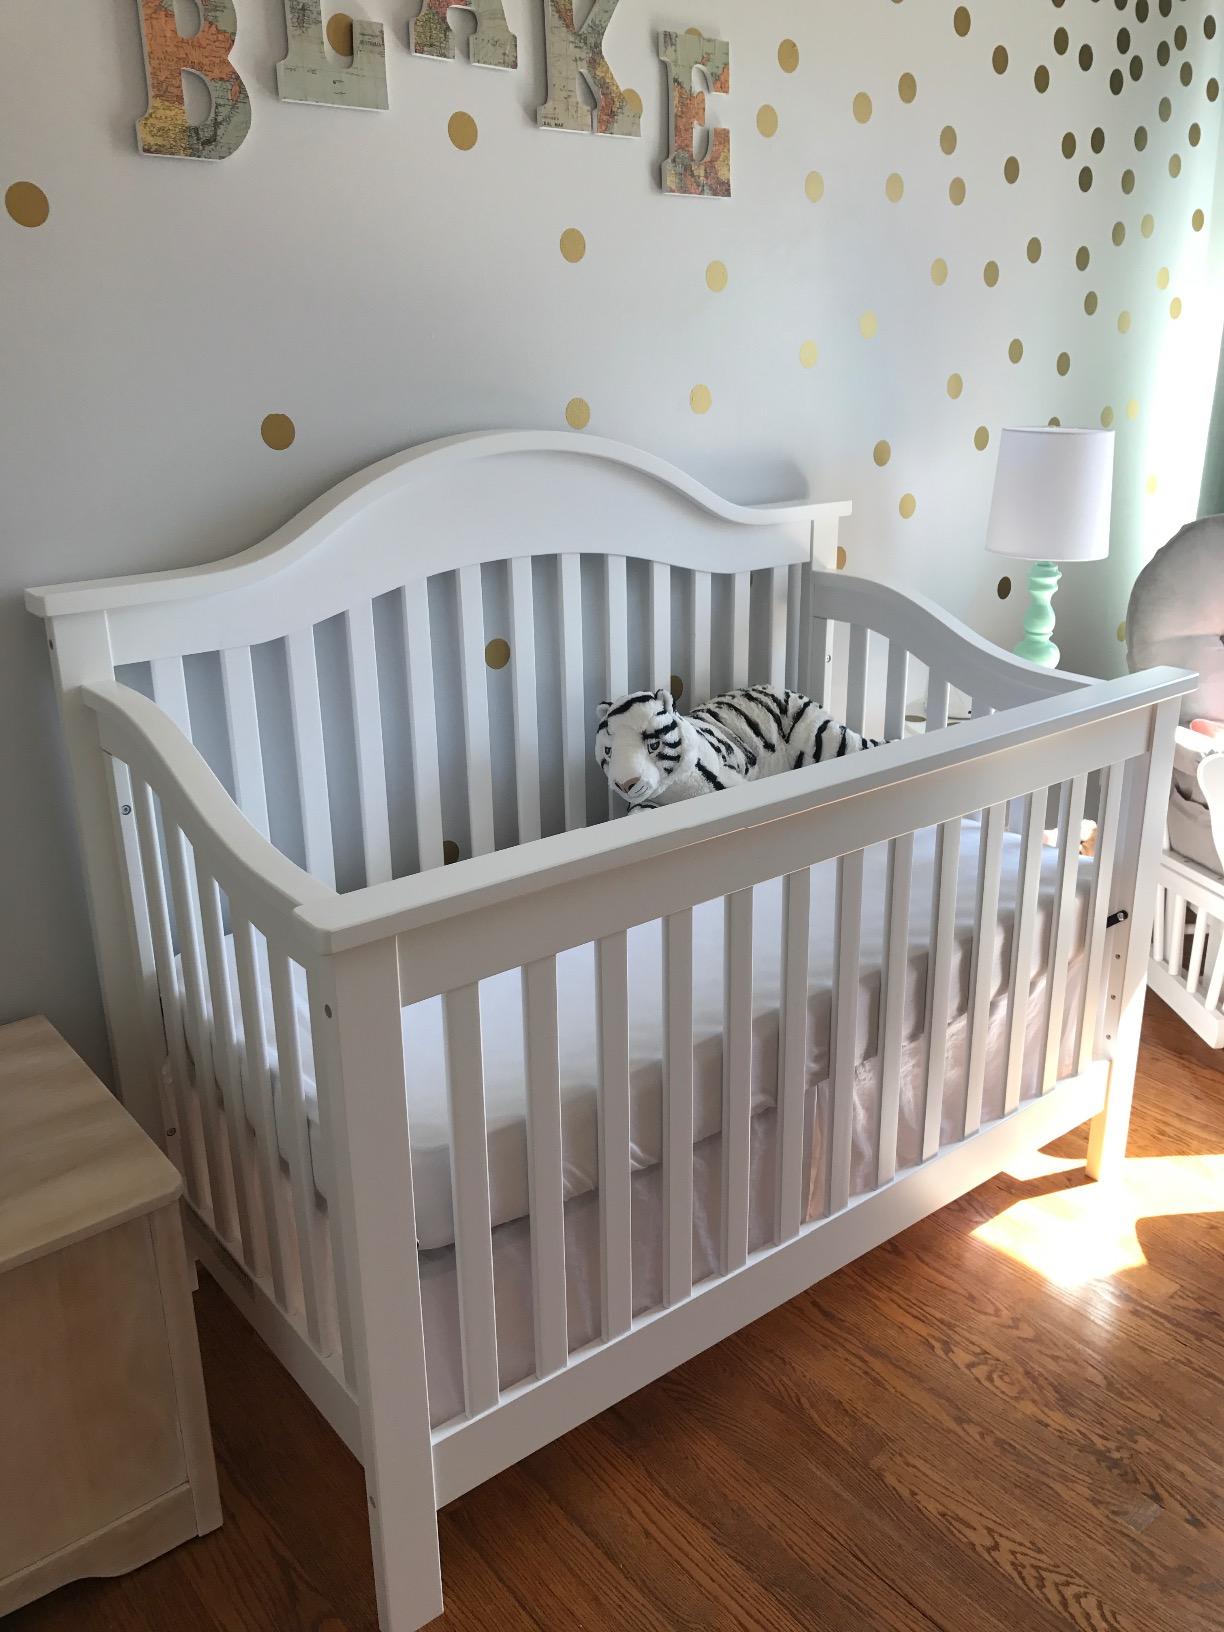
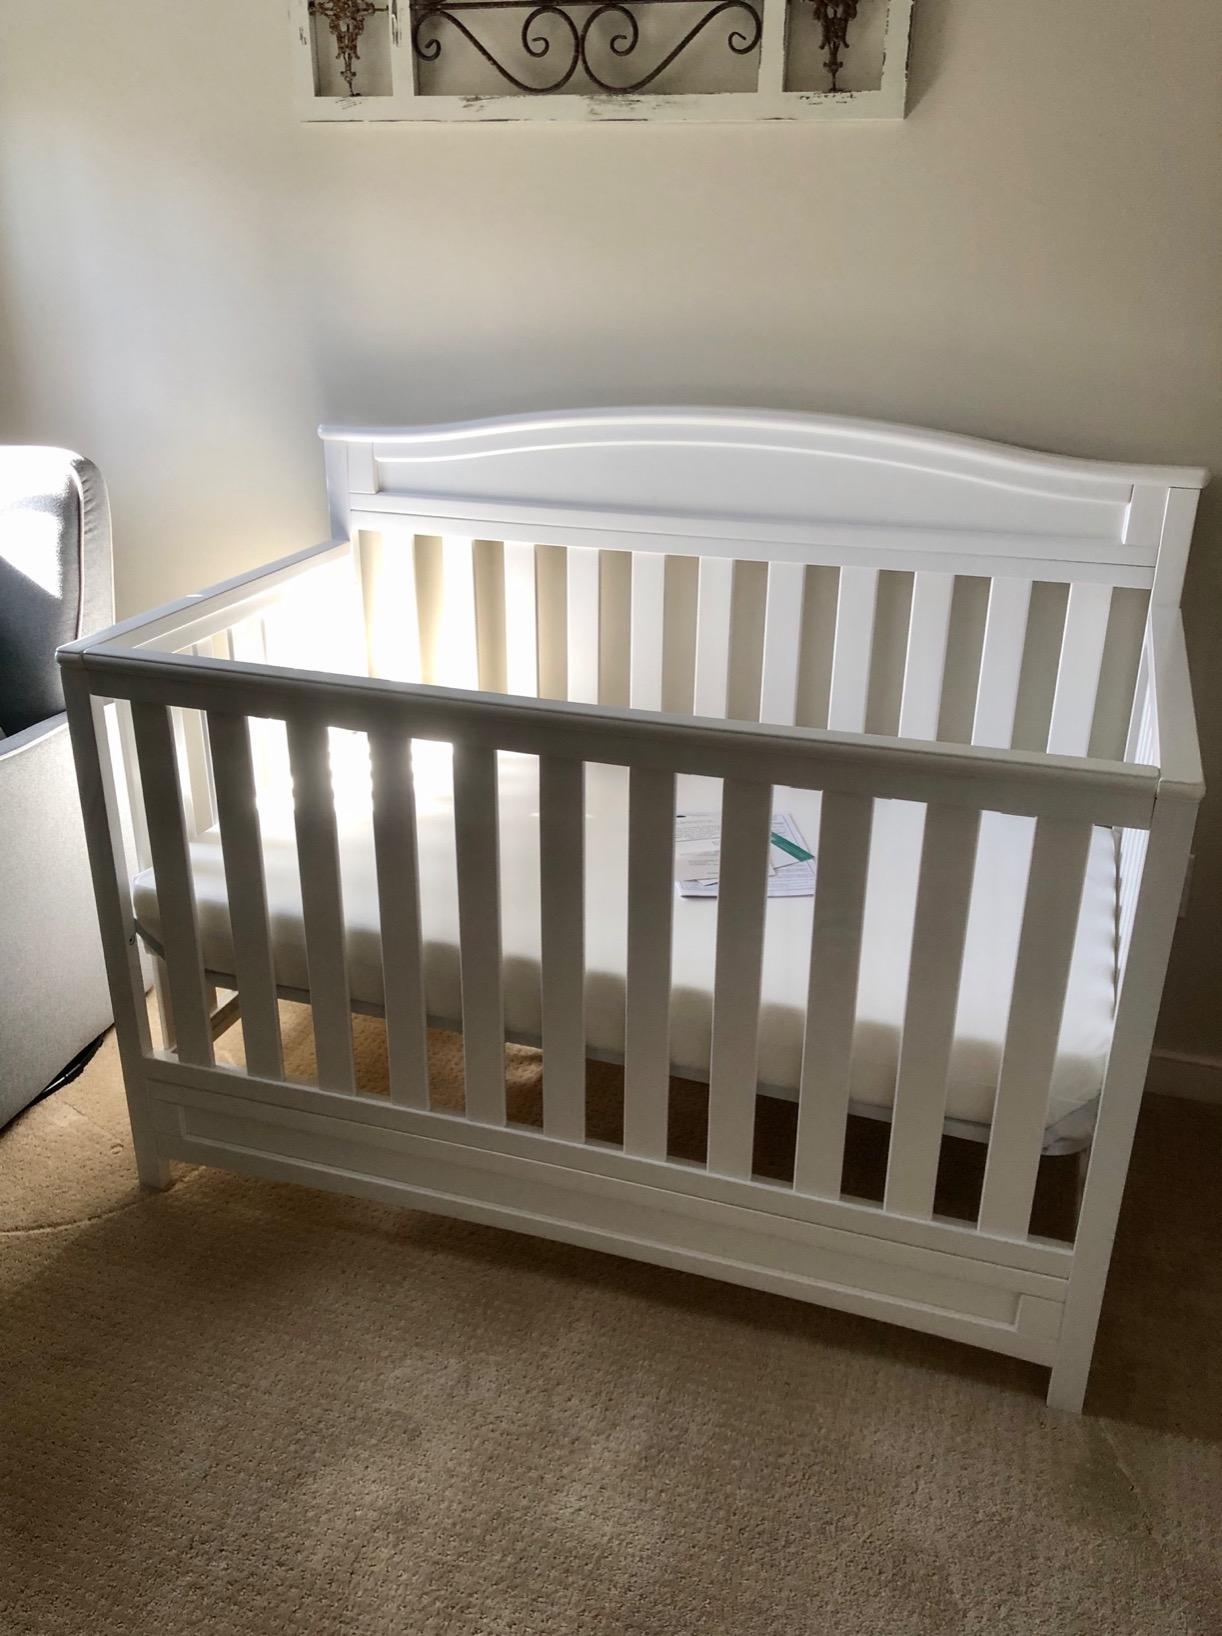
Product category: products_crib
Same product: no